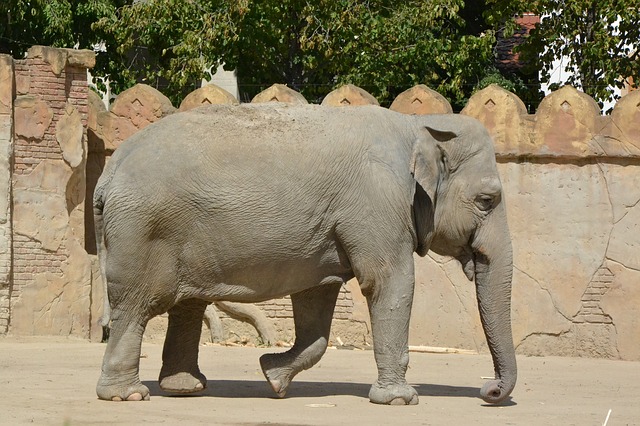
Label: elephant